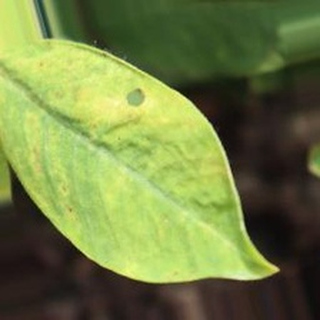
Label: groundnut_nutrition_deficiency